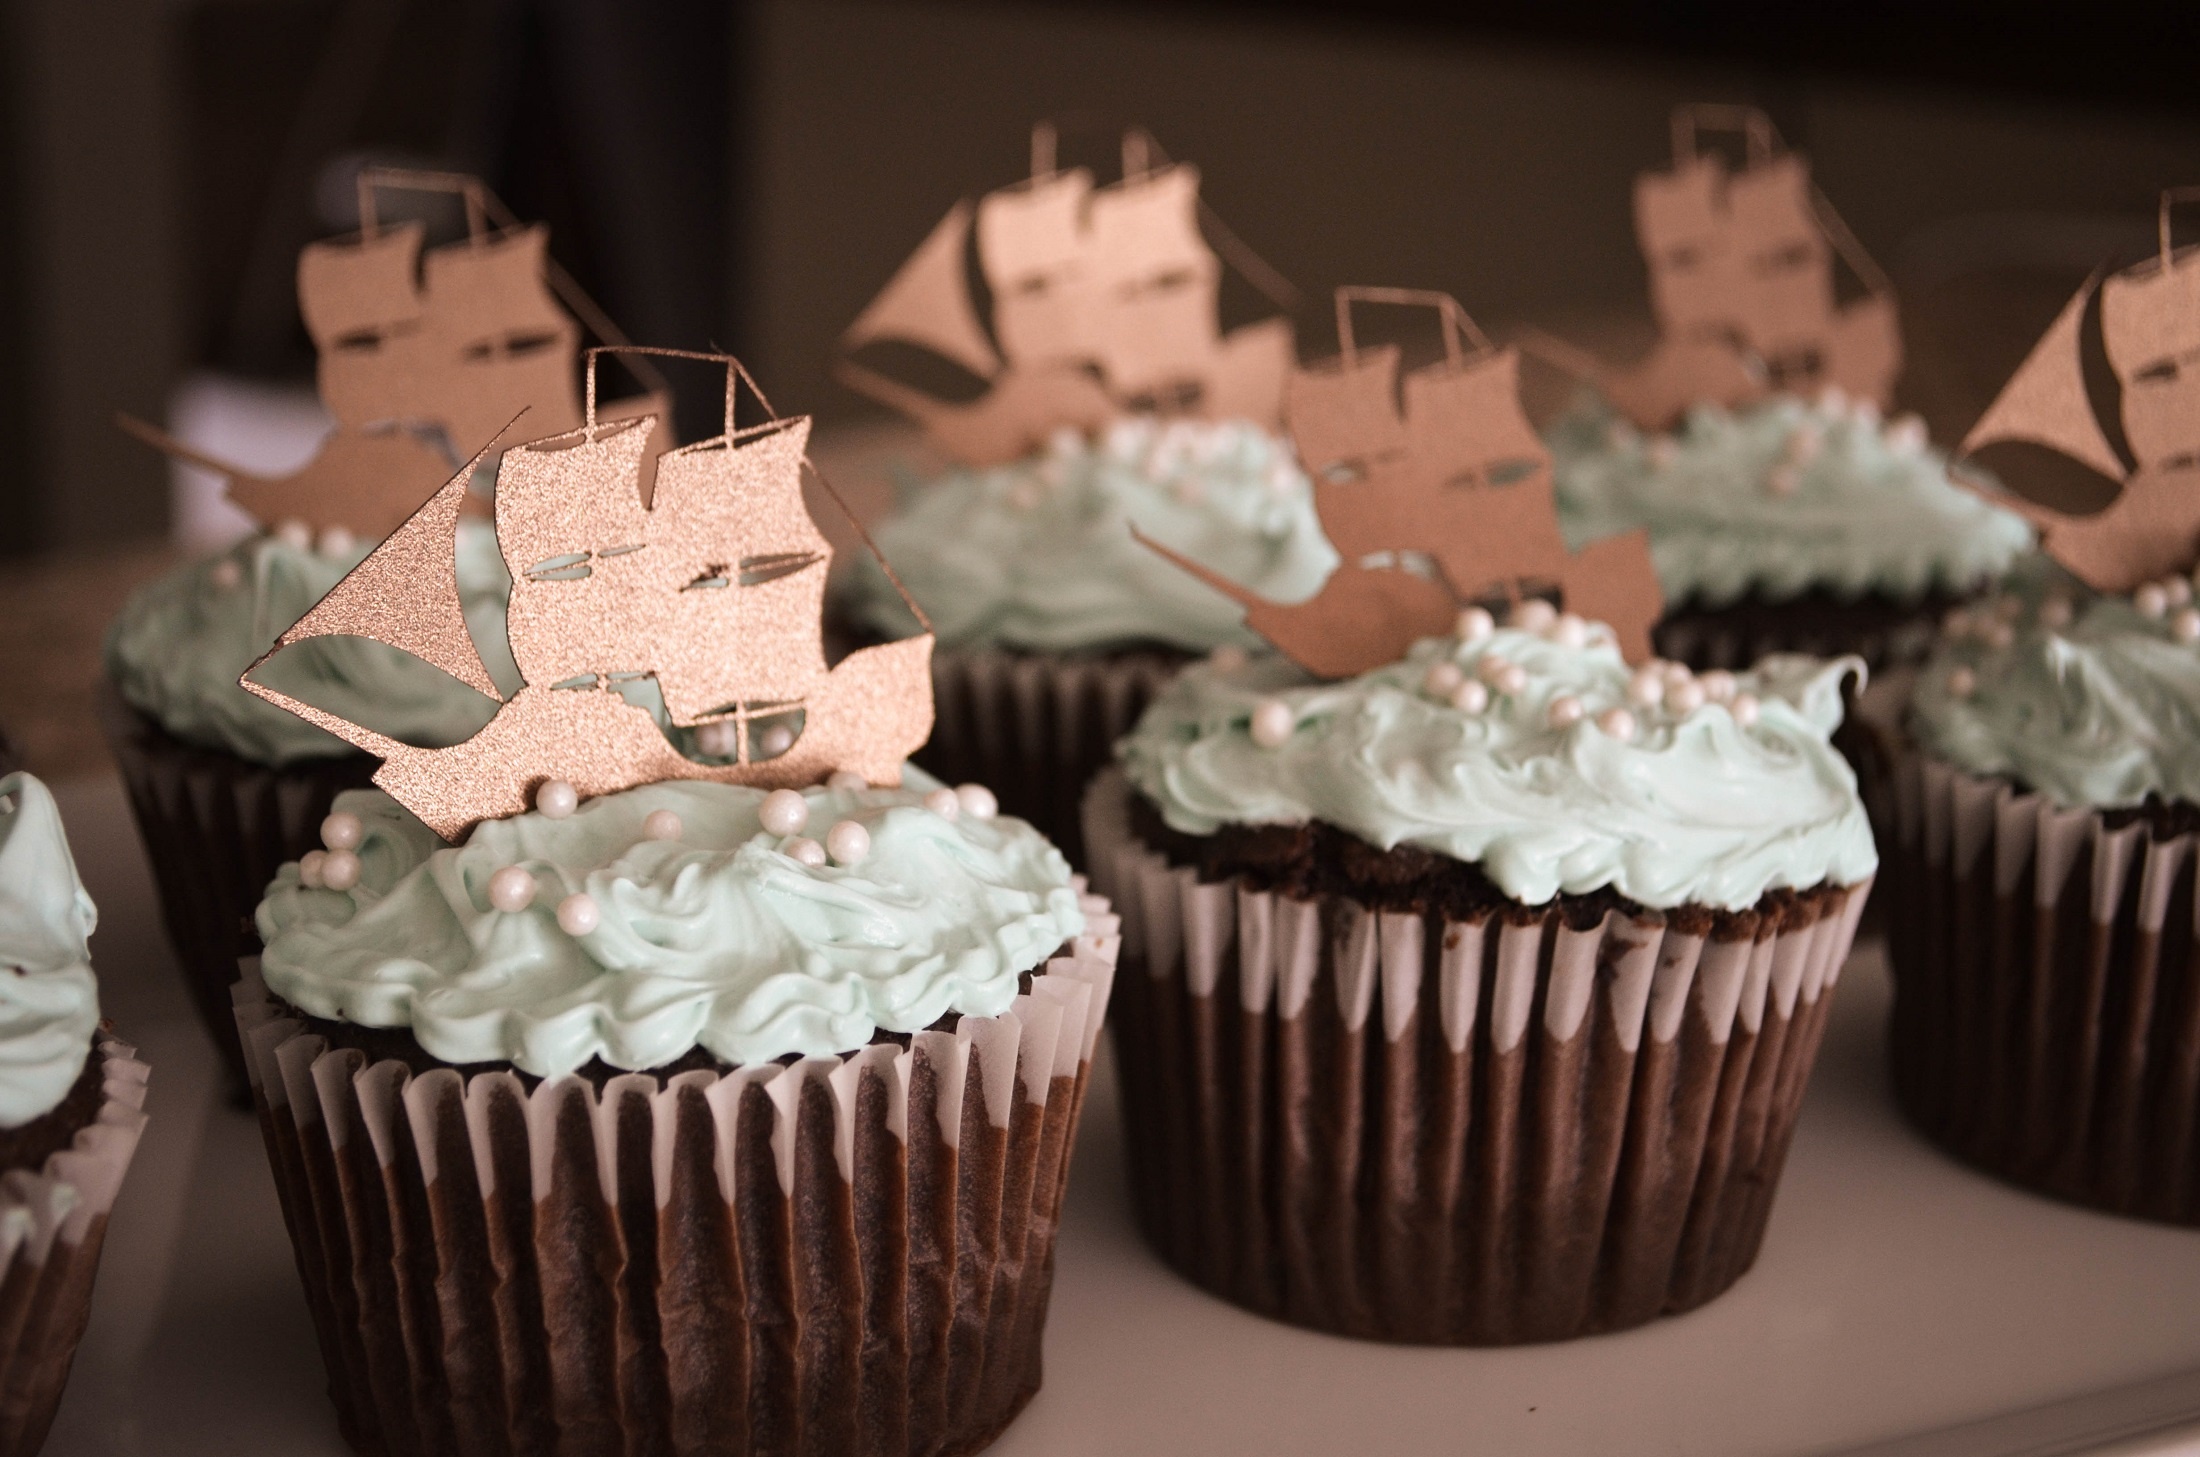
sweet, food, cupcake, baking, gourmet, dessert, cream, cake, bakery, baked, sugar, icing, iced, ships, tasty, decorated, pirates, flavor, buttercream, cake decorating, chocolate cupcakes